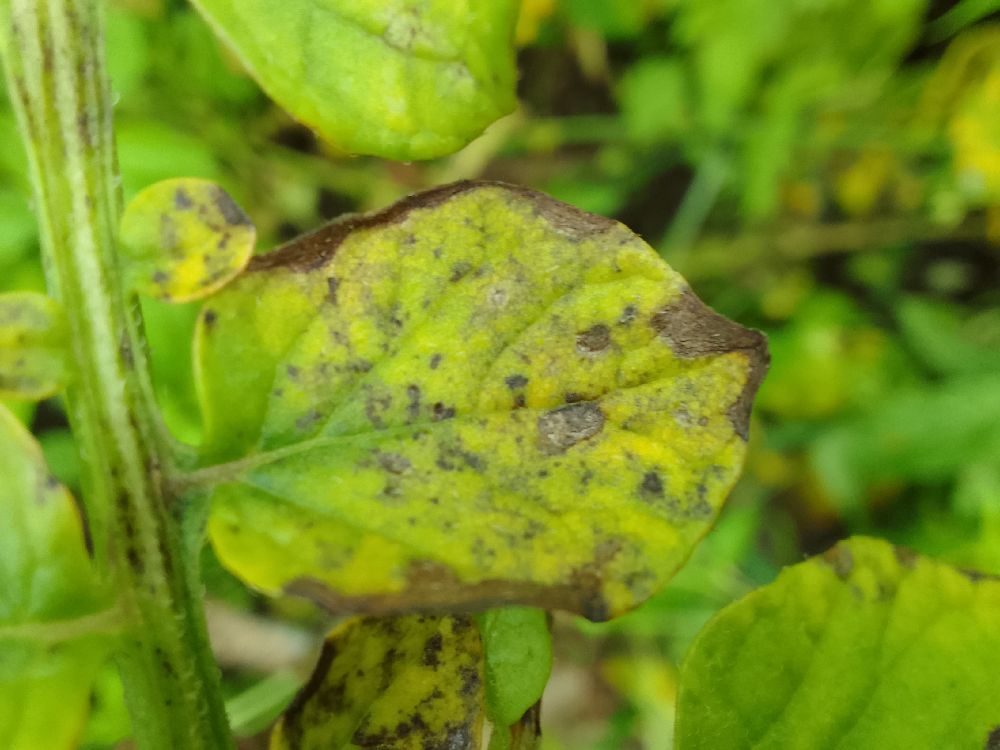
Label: Early blight